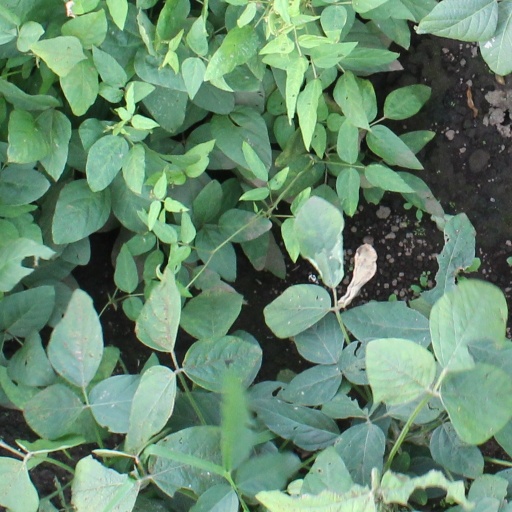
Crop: soybean